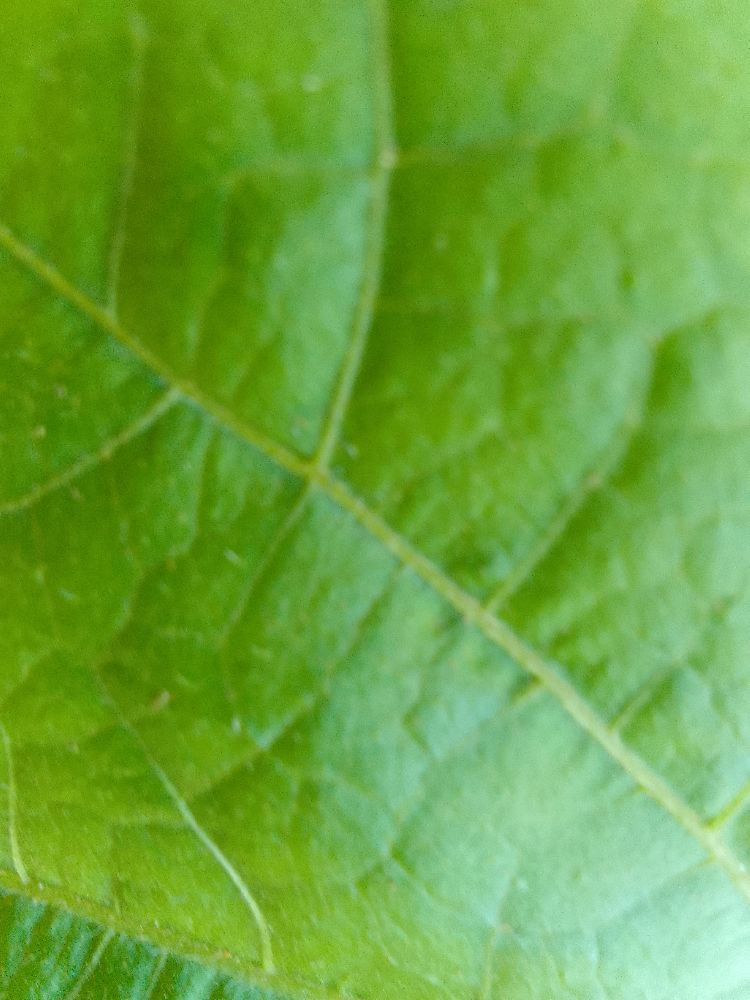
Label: healthy